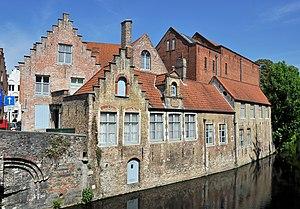
Bruges (Belgique): la Loge maçonnique La Flandre This is a photo of onroerend erfgoed number 82531
Reie est le nom donné autrefois à un fleuve de la plaine maritime belge. Artère principale d’un bassin-versant s’étendant d’Egem au sud à Aertrycke à l’ouest et à Beernem à l’est, la Reie collectait ainsi l’eau de toute la région sise au sud de Bruges. Communiquant avec la mer du Nord au travers d’un chenal à marée navigable, elle joua un rôle important dans l’apparition et le subséquent développement économique de la ville de Bruges.